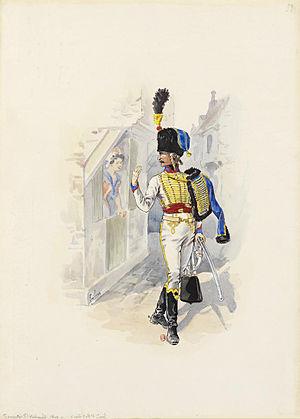
Trompette du 5e Hussards d'après la collection Cral en 1809.
Le régiment de Lauzun hussards est un régiment de cavalerie français d'Ancien Régime créé en 1783 devenu sous la Révolution le 5ᵉ régiment de hussards.